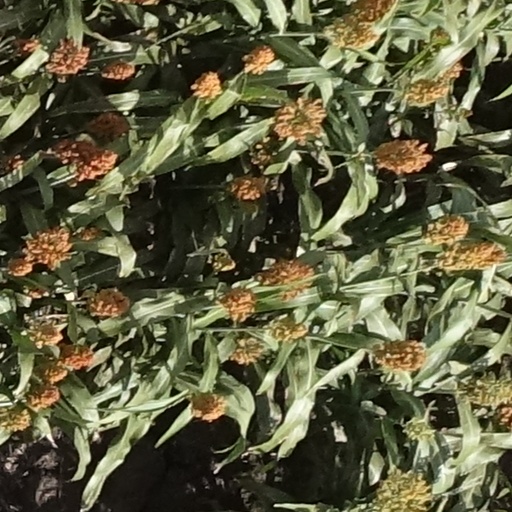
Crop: sorghum